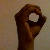
The image shows a hand gesture representing the letter 'O' in Indian Sign Language.